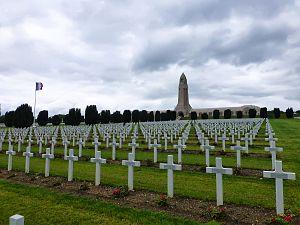
L'ossuaire de Douaumont est un monument à la mémoire des soldats de la bataille de Verdun de 1916, situé à la limite des communes de Douaumont-Vaux et Fleury-devant-Douaumont, à quelques kilomètres de Verdun, dans le département de la Meuse en région Grand Est.